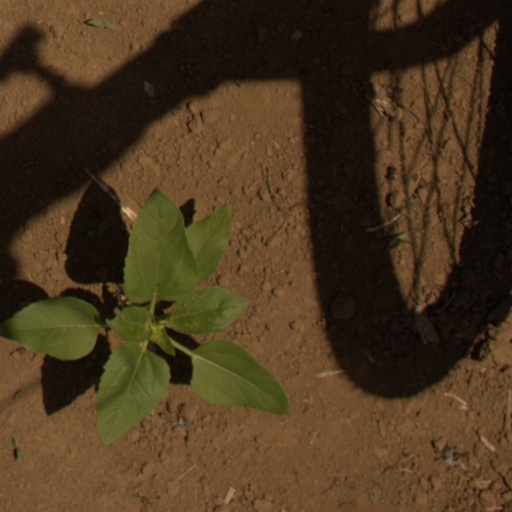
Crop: Jerusalem artichoke